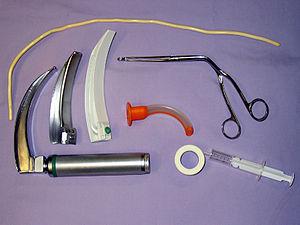
L'intubation trachéale, souvent appelée simplement intubation, est un geste technique médical consistant à introduire un dispositif tubulaire dans la trachée. L'intubation assure la liberté et l'étanchéité des voies aériennes supérieures, permet la ventilation mécanique et l'administration de médicaments par voie pulmonaire. Le contrôle des voies aériennes au cours de l'anesthésie générale est son indication la plus fréquente, mais elle est pratiquée également dans le cadre de l'urgence pour prévenir ou traiter des situations telles que l'asphyxie, l'obstruction des voies aériennes ou l'inhalation de corps étrangers, notamment en traumatologie et en réanimation.